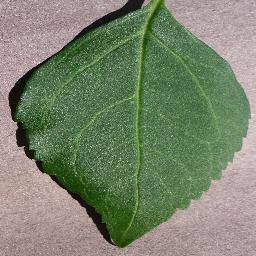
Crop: cherry
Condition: (including_sour)_healthy